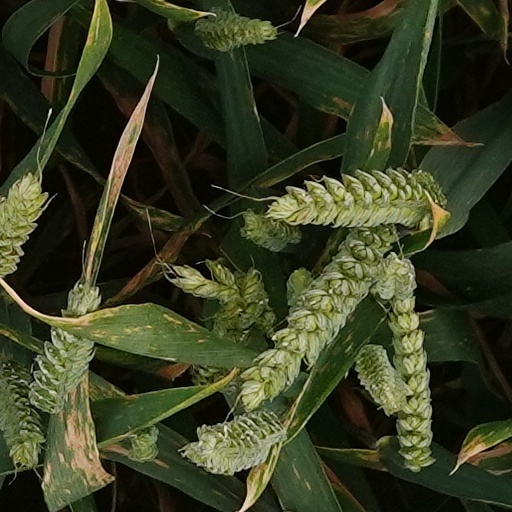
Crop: wheat